Jesse Neal

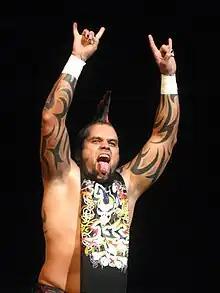
Neal in 2011.

Jesse Neal (born April 10, 1980) is an American professional wrestler and a former member of the U.S. military. He is best known for working for Total Nonstop Action Wrestling (TNA), where he was one half of the tag team Ink Inc., with his former partner Shannon Moore. He performed for Atomic Revolutionary Wrestling (ARW) where he was the former 2-time ARW Heavyweight champion and former 2-time ARW Hardcore champion.